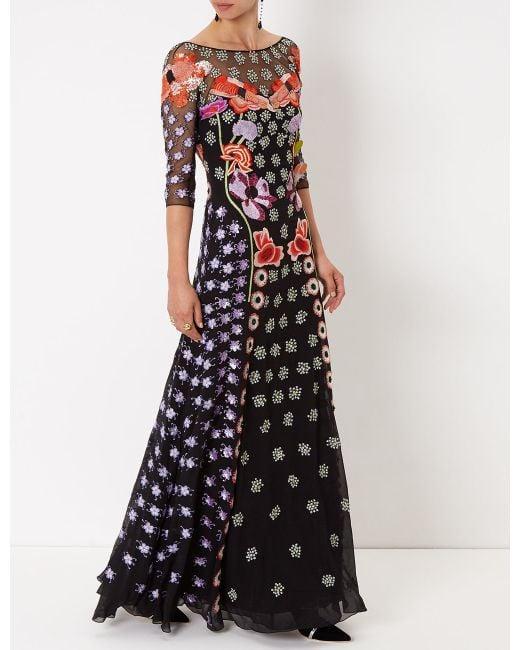
Schwarzes Kleid mit Blumendruck für Damen